Isaiya Katoa

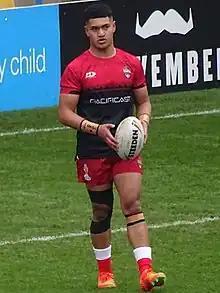
Katoa playing for Tonga in 2022

In 2022, Katoa was named in the Tonga squad for the 2021 Rugby League World Cup. In late 2022, Katoa played three matches at the 2021 Rugby League World Cup including Tonga's quarter-final loss to Samoa. The following year, Katoa was selected to represent Tonga in a three-Test series against England, kicking off at St Helens' Totally Wicked Stadium on 22 October 2023.